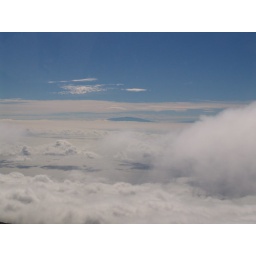
looking out over the clouds into the ocean from the helicopter